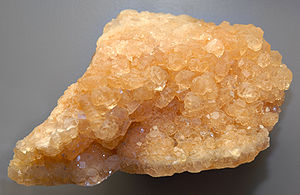
Kaliumklorid / Syntese og produktion
Sylvit
Kaliumklorid er en kemisk forbindelse, der er sammensat af kalium og klor, og stoffet er dermed et metalhalid. I sin rene form er det lugtfrit og har en hvid eller gennemsigtig glans med krystalstruktur, der nemt bliver delt i alle tre retninger. Kaliumklorid har en kubisk rumcentreret krystalstruktur. Fra historisk tid har man også kendt stoffet som "muriate af potaske", og dette navn bliver af og til også brugt særligt i forbindelse med brugen som gødning. Potaske varierer i farve fra lyserød til rød afhængig af hvor det er blev udvundet og forarbejdningsmetoden, der er blevet anvendt. Hvid potaske, der af og til bliver omtalt som opløselig potaske, bliver normalt brugt til flydende gødning. KCl bliver brugt til medicin, har forskellige videnskabelige anvendelser og til konservering af madvarer. Det findes naturligt i mineralet sylvit og i kombination med natriumklorid som sylvinit.